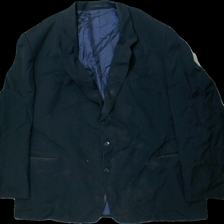
View: front
Type: Blazer
Category: Men
Brand: Not in the list
Brand text on label: tiklas
Colors: Blue
Material: 60% polyester 40% wool
Cut: Regular
Season: All
Stains: Major
Damage: fläckar
Damage location: middle center
Damage 2: fläckar
Damage 2 location: bottom center
Damage 3: fläckar
Damage 3 location: middle left
Price range: <50
Recommended usage: Export
Description: blå kavaj med massor av fläckar fram